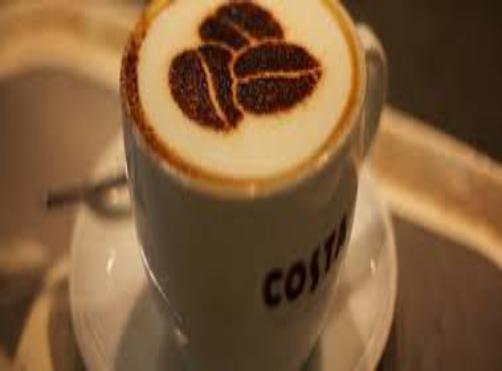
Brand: Costa Coffee
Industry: Food